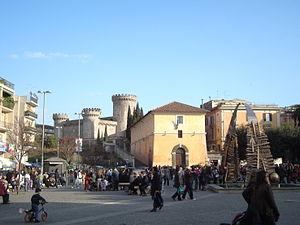
Tivoli est une ville de la province de Rome, dans la région du Latium, en Italie. Très ancienne cité datant d'avant la colonisation romaine, elle fut, selon la tradition et quelques éléments archéologiques, fondée en 1215 av. J.-C., bien que ses plus anciens vestiges, que constituent les murs d'enceinte, datent du IVᵉ siècle av. J.-C. Elle connut, sous le nom de « Tibur », un apogée durant la période romaine, avec la construction par l'empereur Hadrien de sa résidence de villégiature, la villa d'Hadrien, au début du IIᵉ siècle. Durant toute cette période, la ville s'enrichit grâce à l'extraction de travertin, servant à la construction des palais romains, et également grâce à ses eaux thermales réputées. De la Renaissance au XIXᵉ siècle, divers cardinaux et papes relèvent l'attrait de la ville par la construction de la villa d'Este, qui reste l'un des plus importants exemples et modèles de jardins d'eau de cette période, ayant attiré de très nombreux artistes européens, peintres, poètes ou musiciens voyageant dans la campagne romaine.